Butterfly (2023 film)

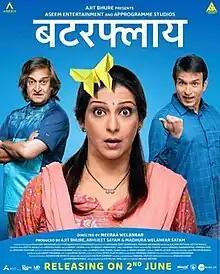
Theatrical release poster

Butterfly is a 2023 Indian Marathi-language drama film directed by Meera Welankar in his directorial debut and produced by Aseem Entertainment and Approgramme Studios. The film stars Madhura Velankar, Abhijit Satam, Mahesh Manjrekar, Pradeep Velankar, Sonia Parchure, Radha Dharne.